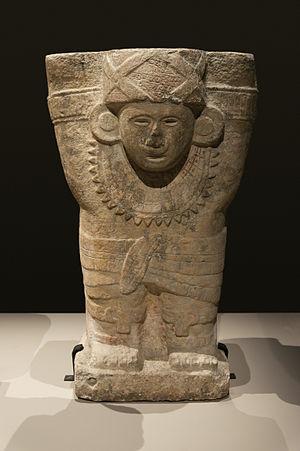
Un atlante maya de Chichén Itza, traces de polychromie, calcaire. Ere du postclassique ancien (900 - 1250). Museo Nacional de Antropologia, Mexico, Mexique.